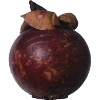
Label: mangostan